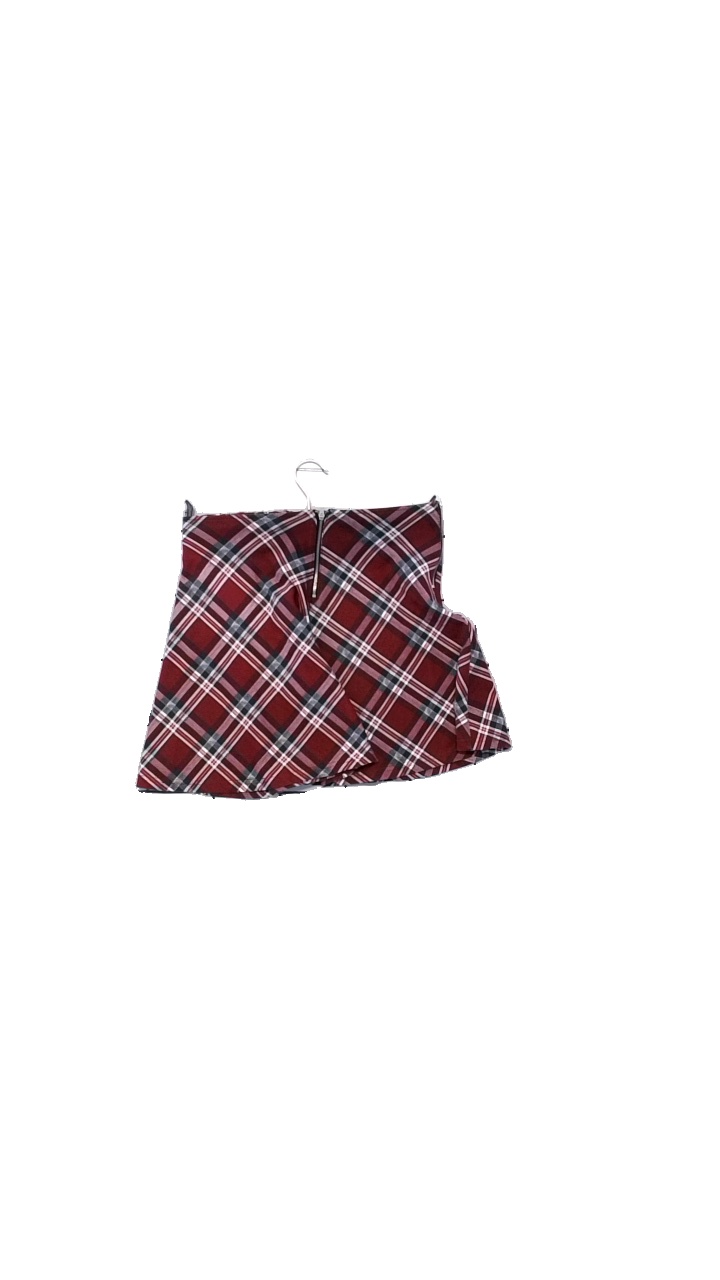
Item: Skirt (Ladies)
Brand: Kappahl
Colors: Multicolor, Red, Black, White
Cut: Regular
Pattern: Checkered print
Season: All
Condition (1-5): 5
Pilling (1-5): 3
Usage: Reuse
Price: <50